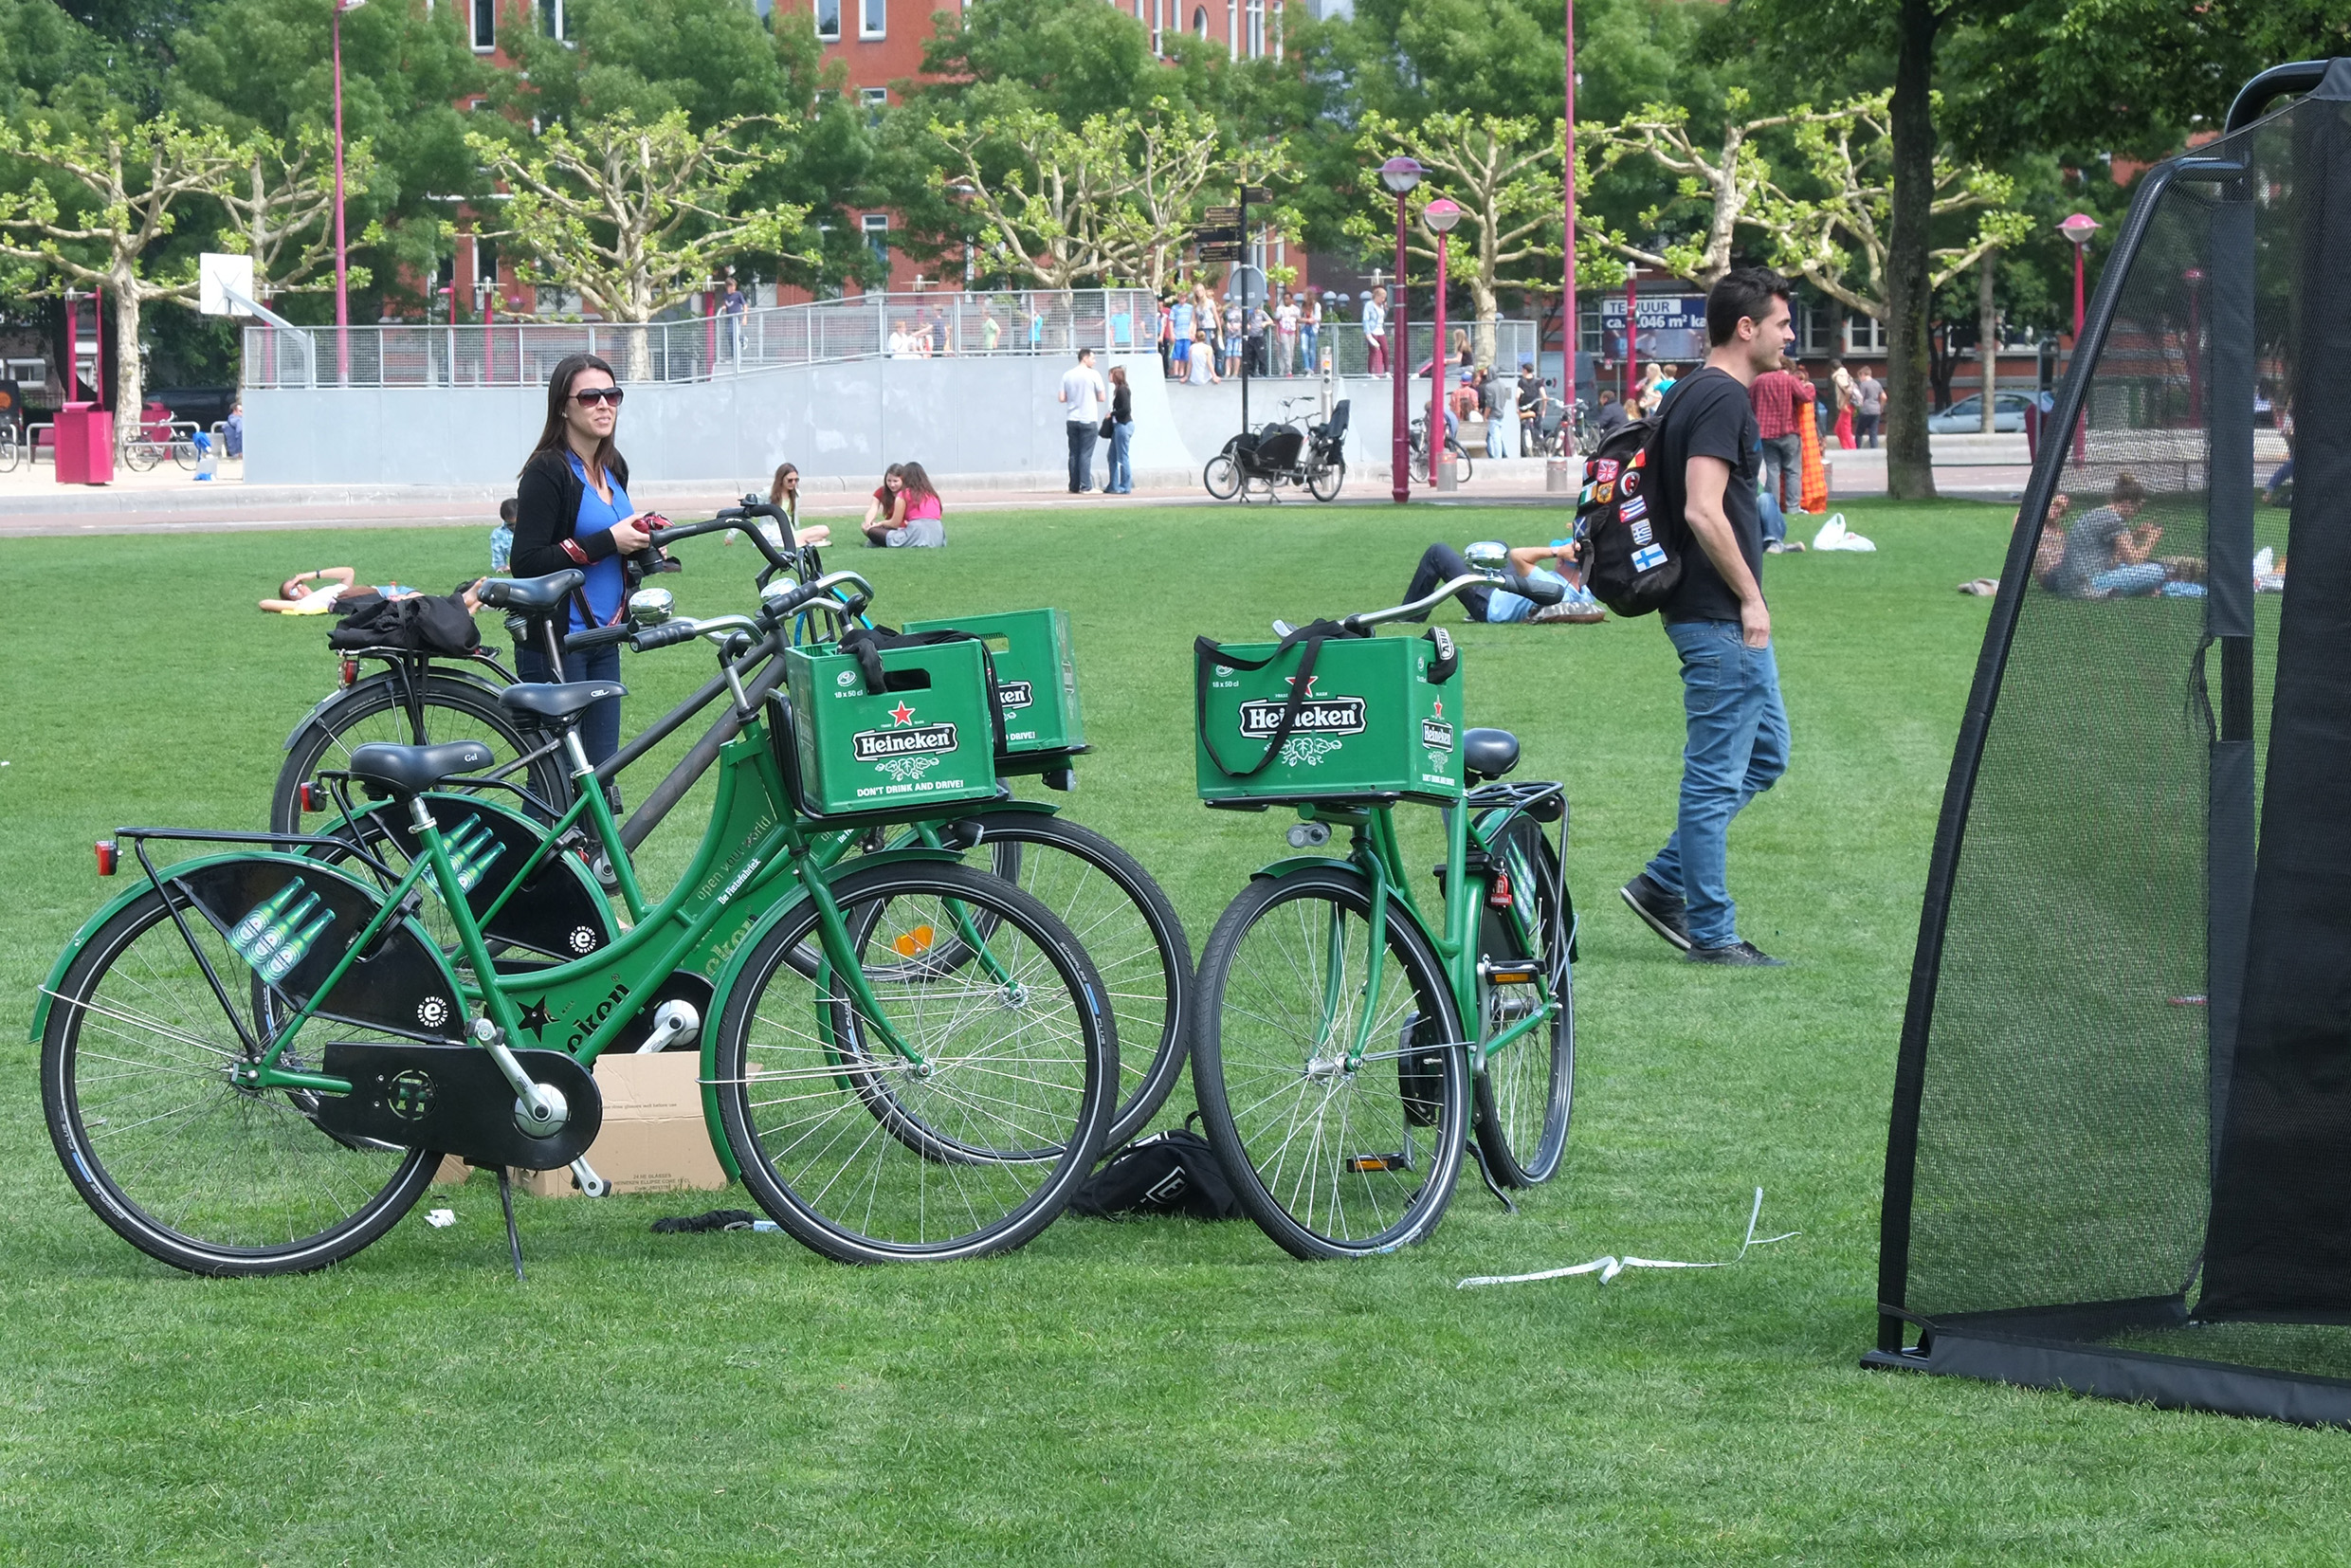
street, lawn, bicycle, urban, travel, fujifilm, vehicle, sports equipment, cycling, amsterdam, netherlands, fuji, xe1, triathlon, fujix, fujixe1, xseries, cyclo cross, endurance sports, duathlon